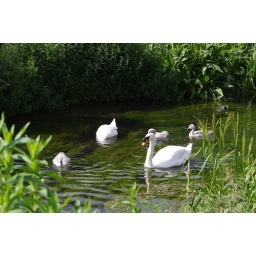
Just came across this Swan family swimming along the crystal clear water of the Grand Union canal in Halton, Bucks.